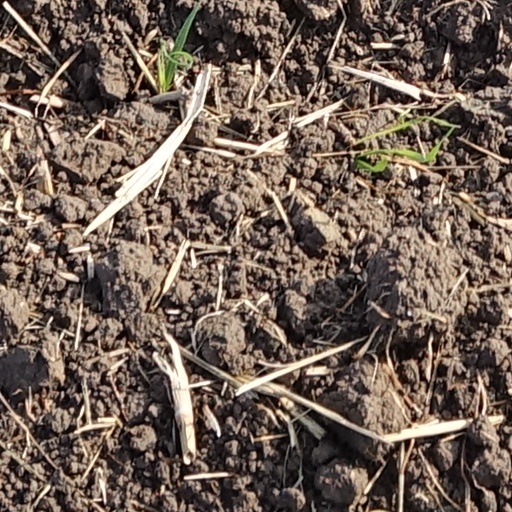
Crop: wheat